Question: Please indicate a possible affordance area of bicycle that can be used for pedaling
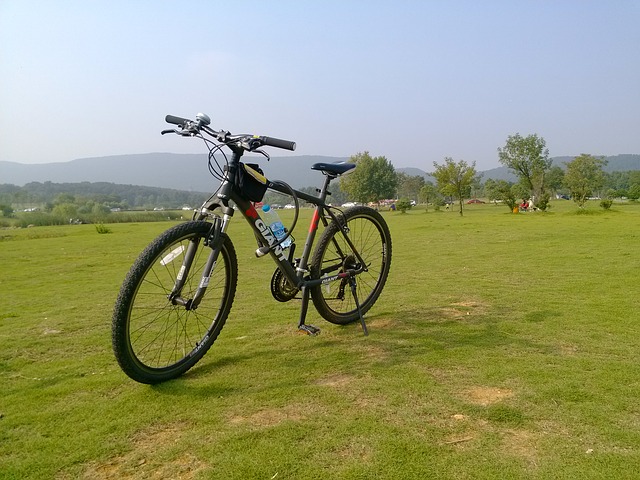
Answer: [294.211, 318.947, 326.842, 342.105]